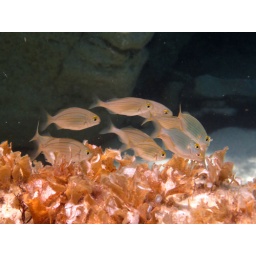
A shoal of white fish with yellow stripes in the Ionian Sea